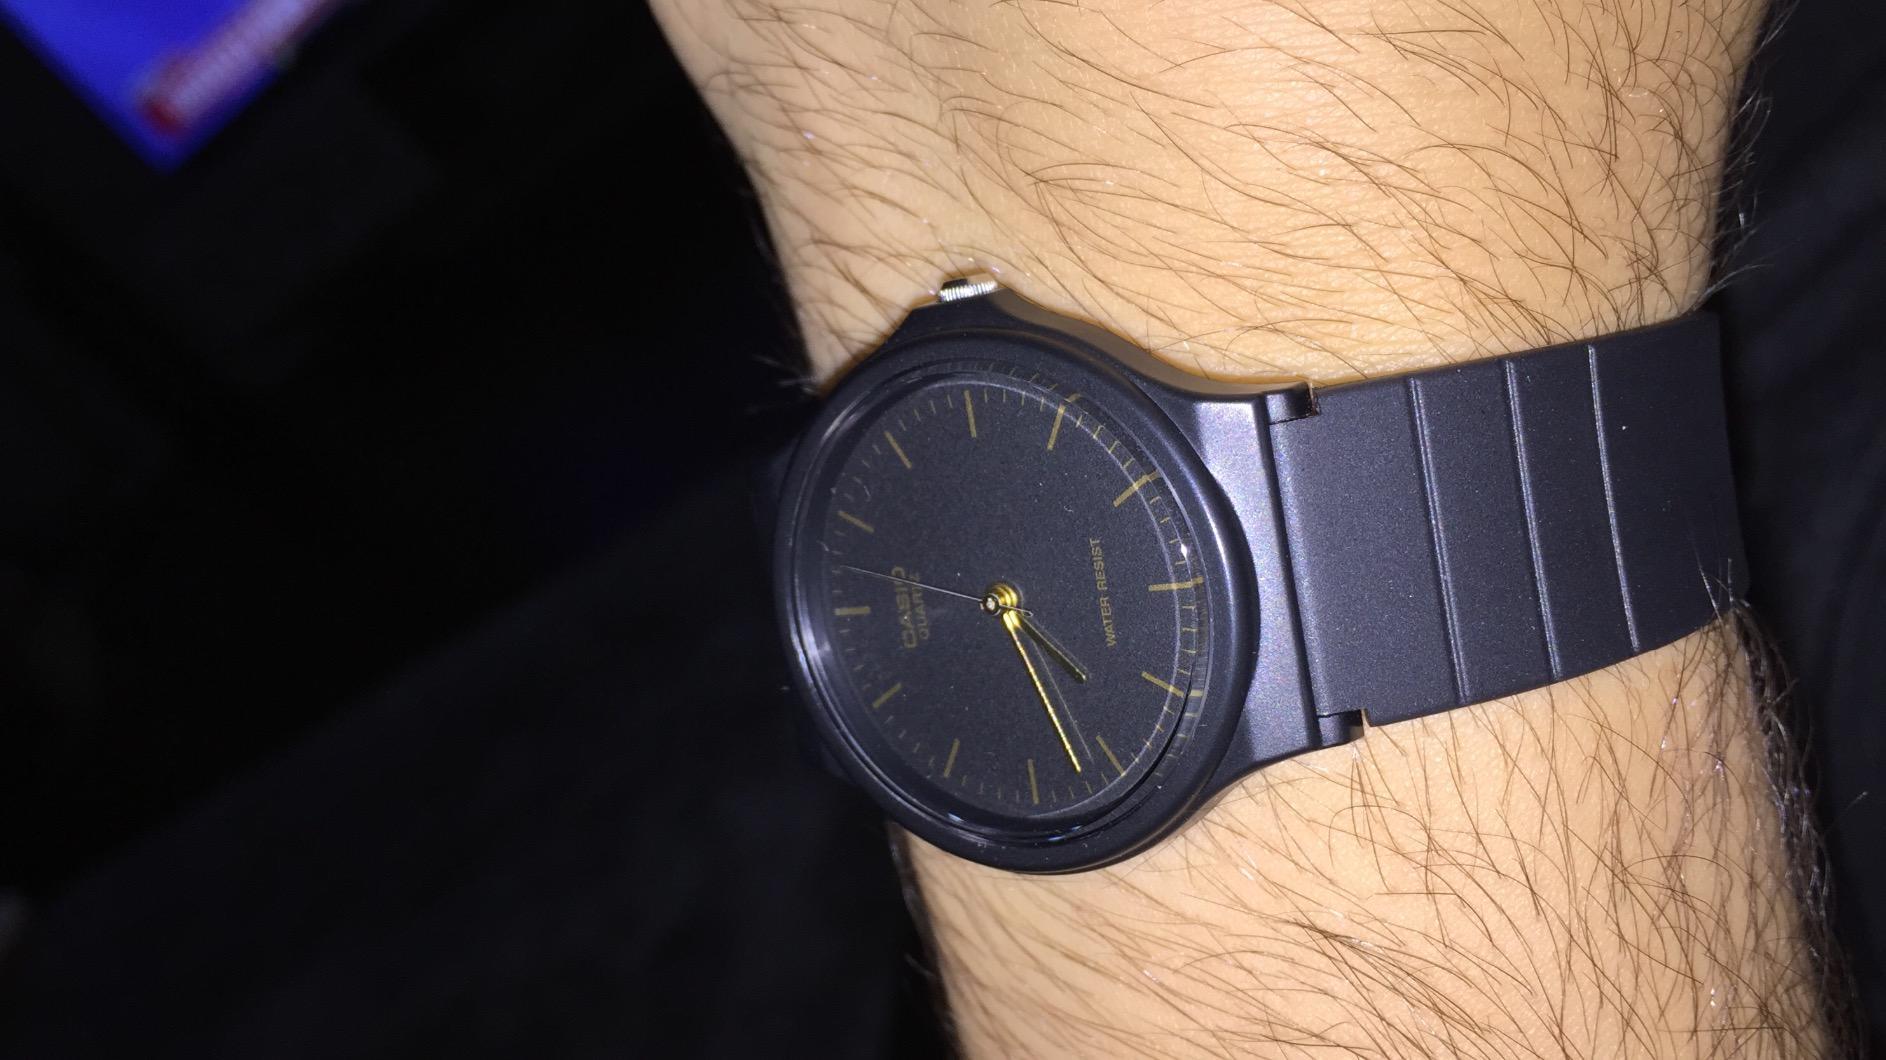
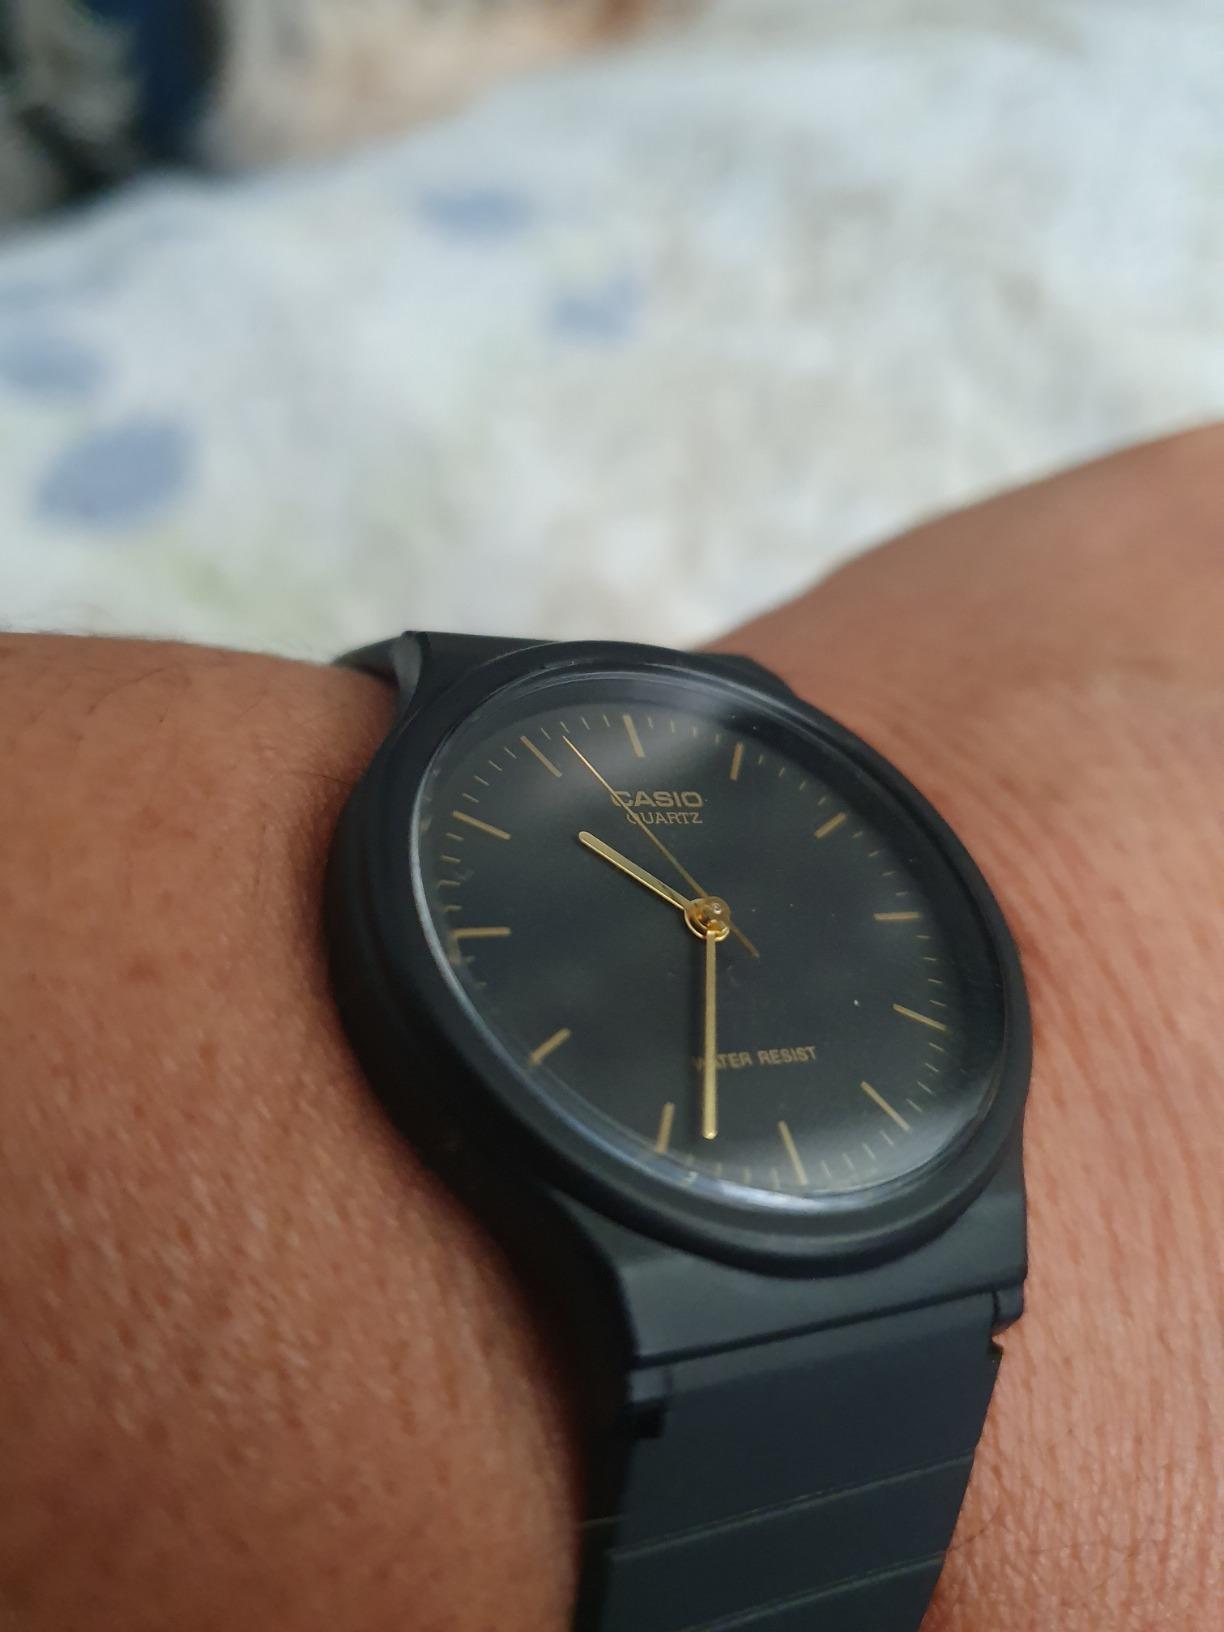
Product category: accessories_watch
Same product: yes